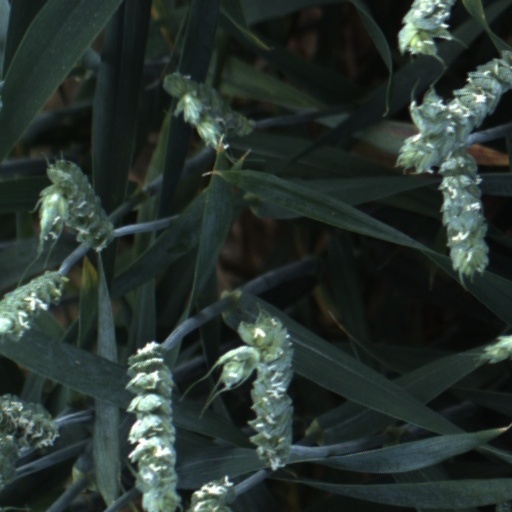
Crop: wheat